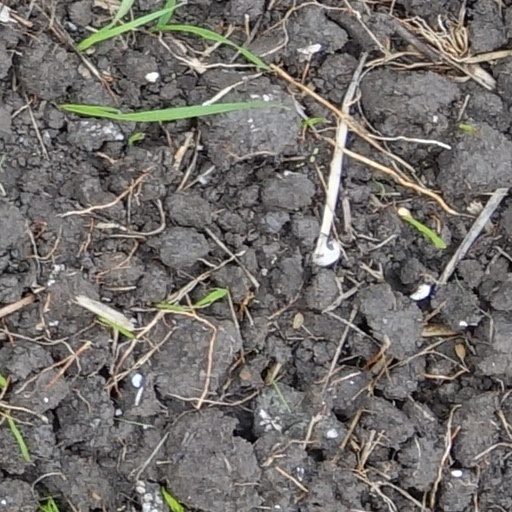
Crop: wheat